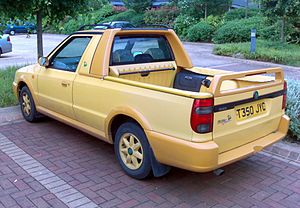
Škoda Felicia / Design
Škoda Felicia var en bilmodel bygget af Škoda Auto mellem den 17. oktober 1994 og august 2001 som efterfølger for Škoda Favorit.